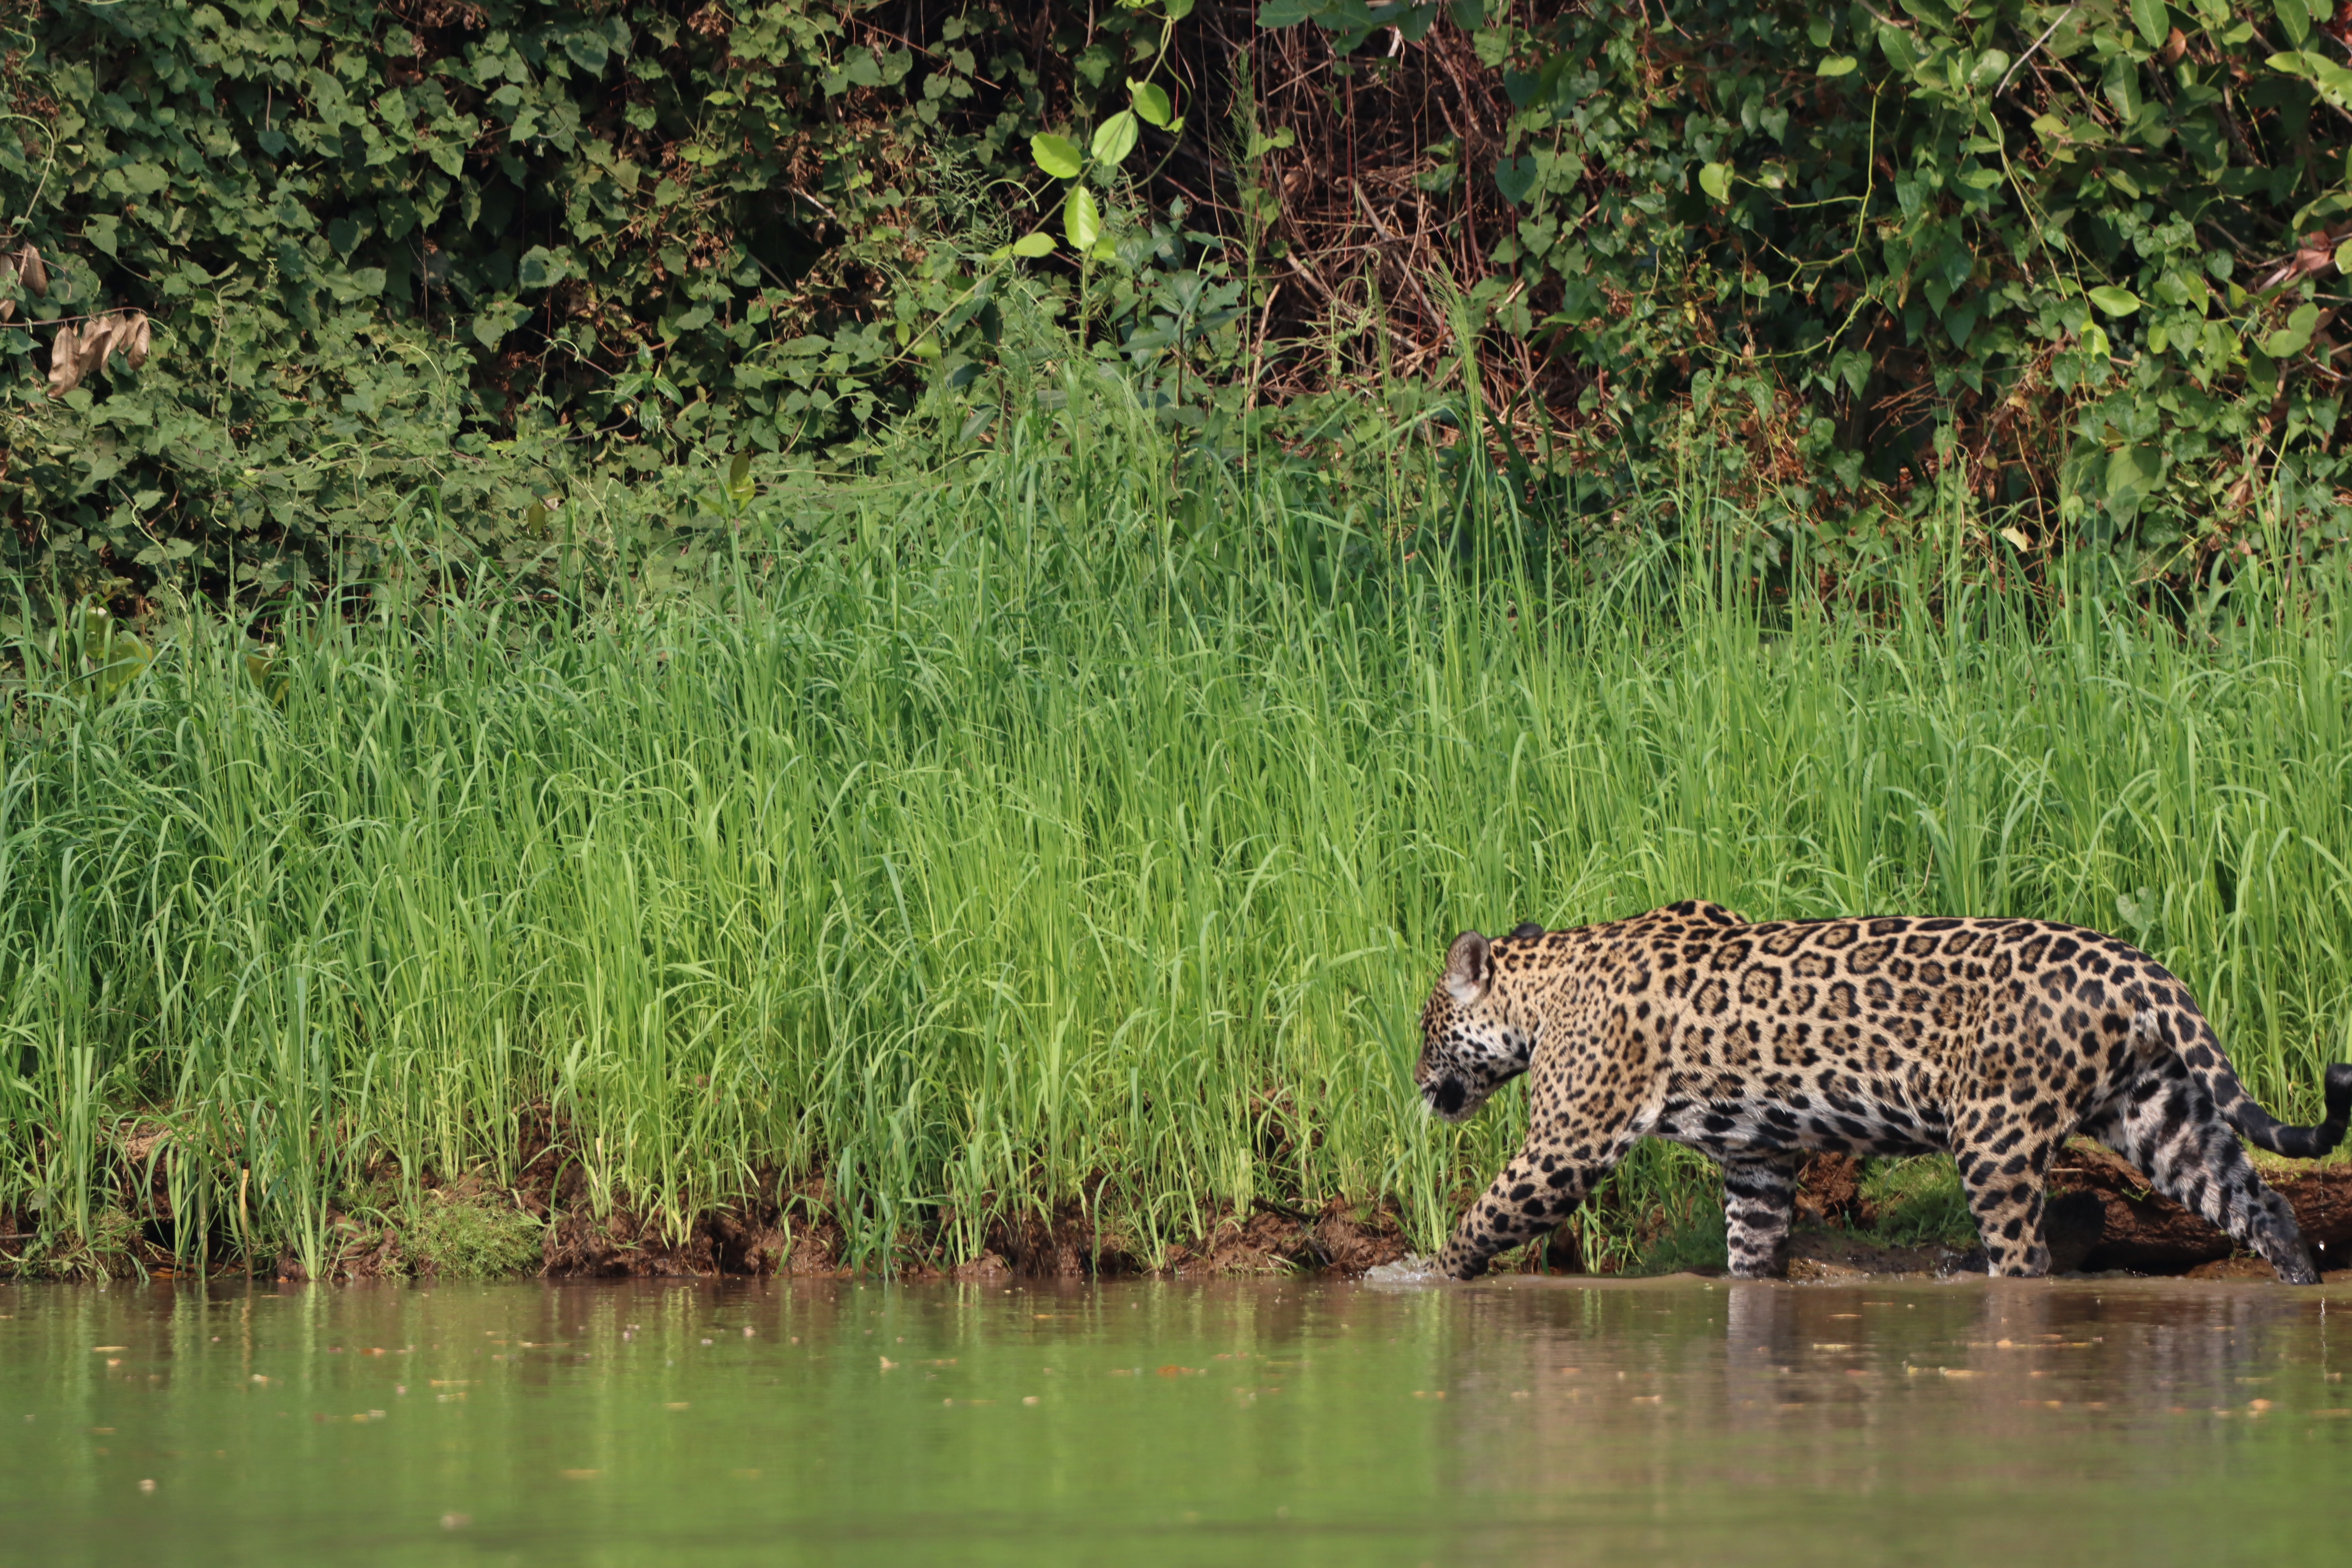
Jaguar: Oxum